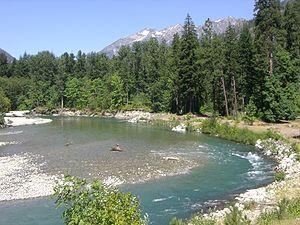
La rivière Stehekin est une rivière qui appartient au bassin du fleuve Columbia et qui s'écoule dans l’État de Washington au nord-ouest des États-Unis. Son nom provient d'un terme amérindien signifiant « le voie qui traverse ».